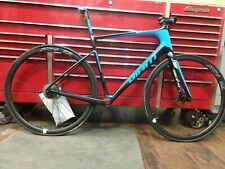
Vehicle type: Bikes